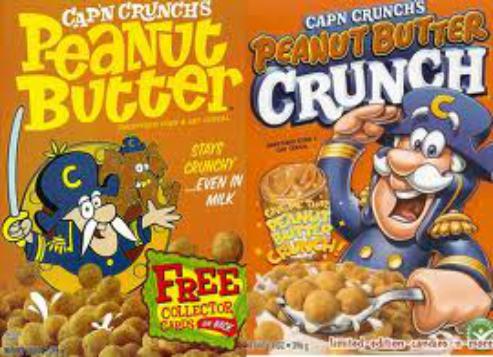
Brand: Cap'n Crunch
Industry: Food